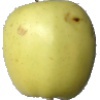
Label: Apple Golden 2